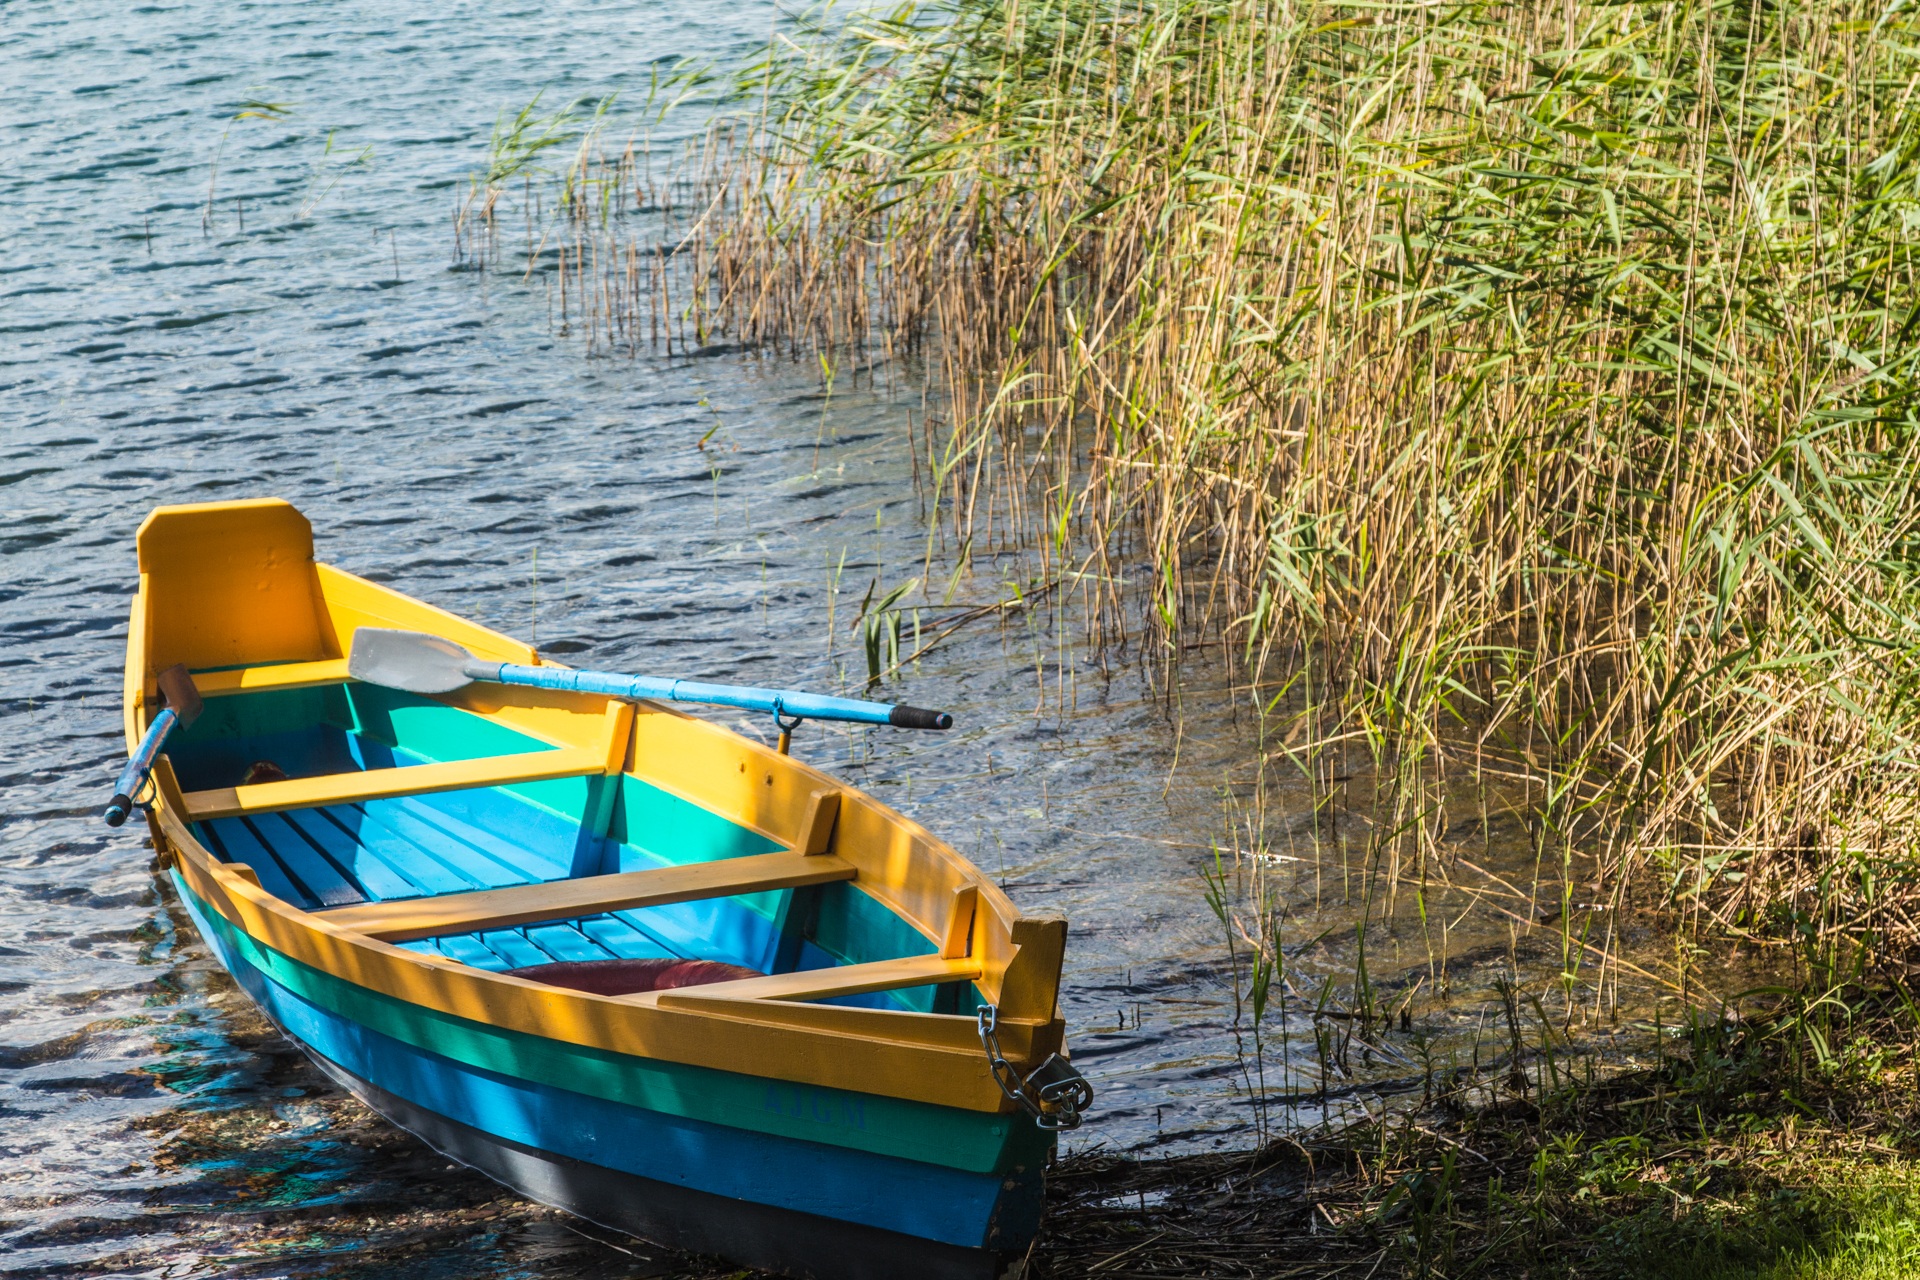
landscape, water, nature, boat, lake, river, canoe, boot, paddle, vehicle, colorful, waterway, rowing boat, boating, depth, watercraft, watercraft rowing